Rayo Vallecano

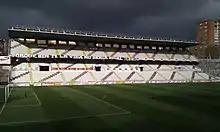
Campo de Fútbol de Vallecas

Campo de Fútbol de Vallecas is a football stadium located on Calle Payaso Fofó 1, Vallecas. Opened on 10 May 1976, at first it was called "New Stadium Vallecas", but in January 2004, 13 years after the arrival of the Ruiz-Mateos family in 1991, it changed denominations, as the wife was also named by her husband, businessman José María, the first woman president of an elite football team.